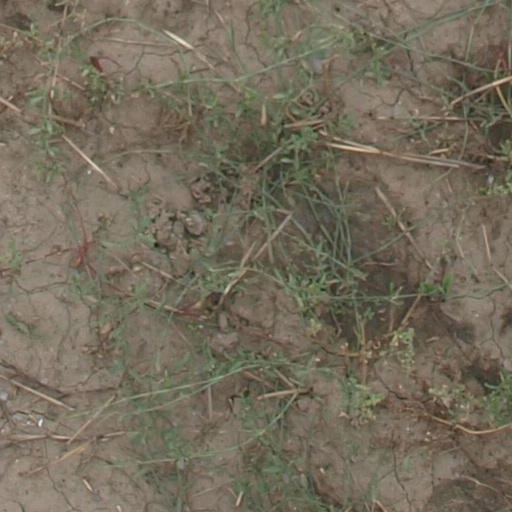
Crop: maize; corn